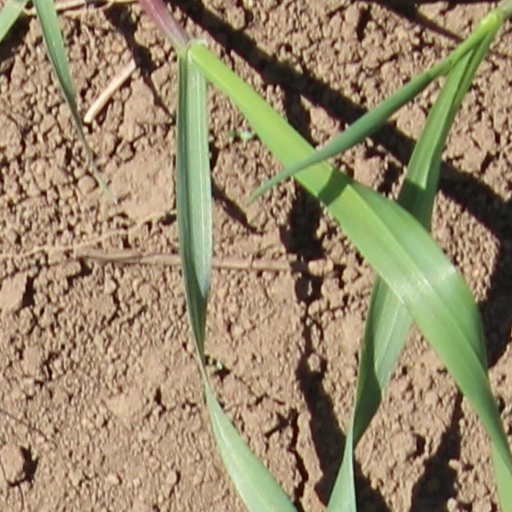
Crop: wheat